Wrexham General railway station

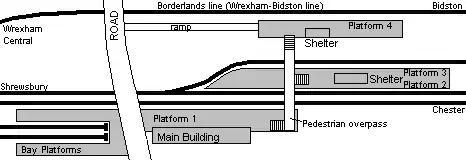
A layout map of Wrexham General

Wrexham General comprises four operational platforms with two disused bay platforms at the southern end of Platform 1. These were used for trains to via the Ruabon Barmouth line until the 1960s. Platforms 1 and 2 are on the main to line, platform 3 being on an island platform opposite 2; and platform 4, until the mid-1980s a separate former Great Central Railway station named Wrexham Exchange, was on the ex-Ellesmere to Bidston line, now the Wrexham to Bidston Borderlands Line. Platform 5, once opposite and on the same route as platform 4, became disused when the line was singled, however in 2008 it has been re-surfaced and is now a private parking space.